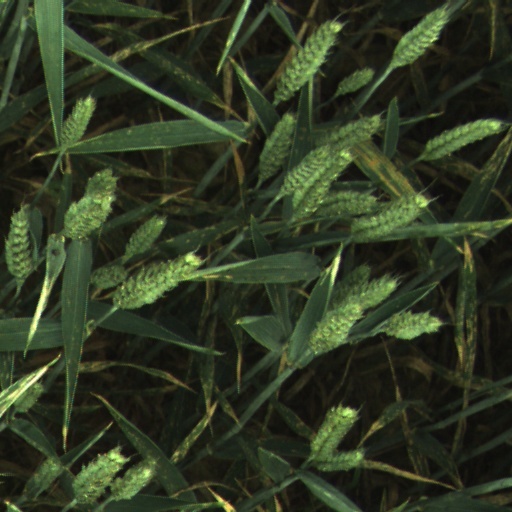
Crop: wheat